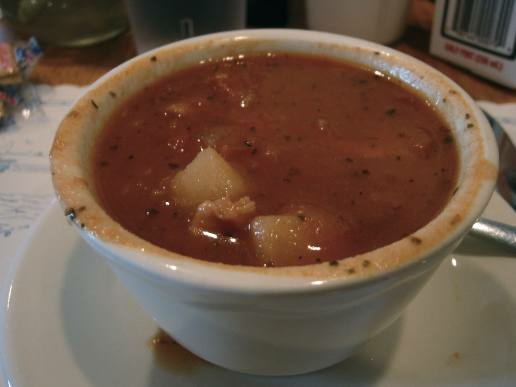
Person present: No